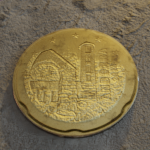
Coin value: 20cents
Country: ad
Edition: standard